Commenailles

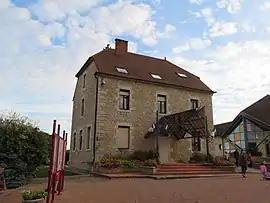
The town hall in Commenailles

Commenailles is a commune in the Jura department in Bourgogne-Franche-Comté in eastern France.